2023 Selby and Ainsty by-election

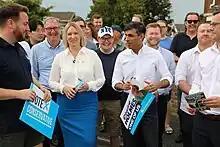
Candidate Holmes (front, centre left) and Prime Minister Sunak (front, centre right) campaigning in Selby and Ainsty

On 13 June, Labour Party National Campaign Coordinator Shabana Mahmood ruled out a Lib–Lab pact. Liberal Democrat leader Ed Davey had done the same on 10 June.